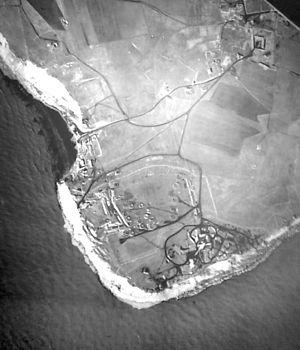
Tardinghen est une commune française située dans le département du Pas-de-Calais en région Hauts-de-France, entre les deux caps Gris-Nez et Blanc-Nez, faisant ainsi partie des huit communes formant le Grand Site des Deux Caps, labellisé « Grand site de France » depuis 2011.
Le cap Gris-Nez est un cap situé à Audinghen dans le Pas-de-Calais, à environ 15 km au nord de Boulogne-sur-Mer et 25 km au sud-ouest de Calais. Il s'agit du point du littoral français le plus proche de l'Angleterre.